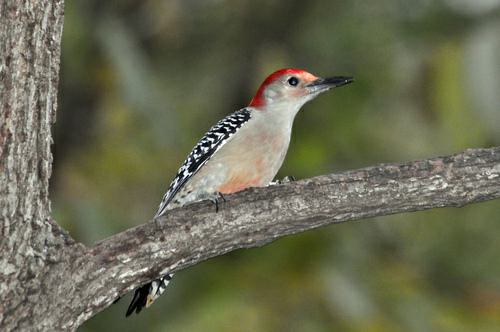
A photo of a red bellied woodpecker